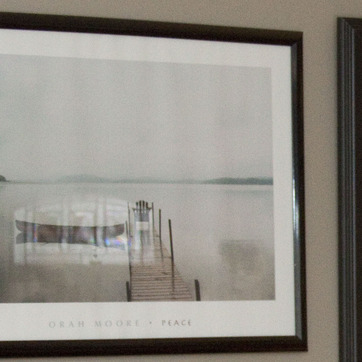
Material: glass